Icelandite

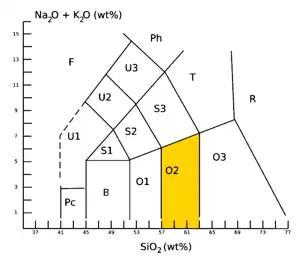
Icelandite is field O2 in the TAS classification.

The name was coined by the British geologist Ian S. E. Carmichael (who later became professor at the University of California, Berkeley) while working around 1960 on his PhD thesis at a Cenozoic volcano near the parsonage Thingmuli (Þingmúli) in East Iceland. For continental cogenetic series of volcanic rocks it is generally the case that the concentration of iron decreases with increasing silica content, but at Þingmúli the opposite was true, leading Carmichael to the conclusion that the iron-rich intermediate rock deserved its own name, "icelandite."